Henry Stracey

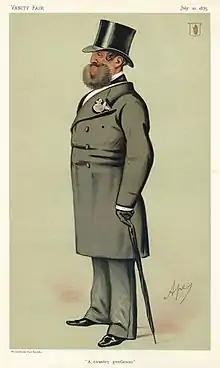
Sir Henry Stracey portrayed in "Vanity Fair" magazine in 1875, with the caption "a country gentleman"

Sir Henry Josias Stracey, 5th Baronet (31 July 1802 – 7 August 1885) was a British Conservative Party politician.